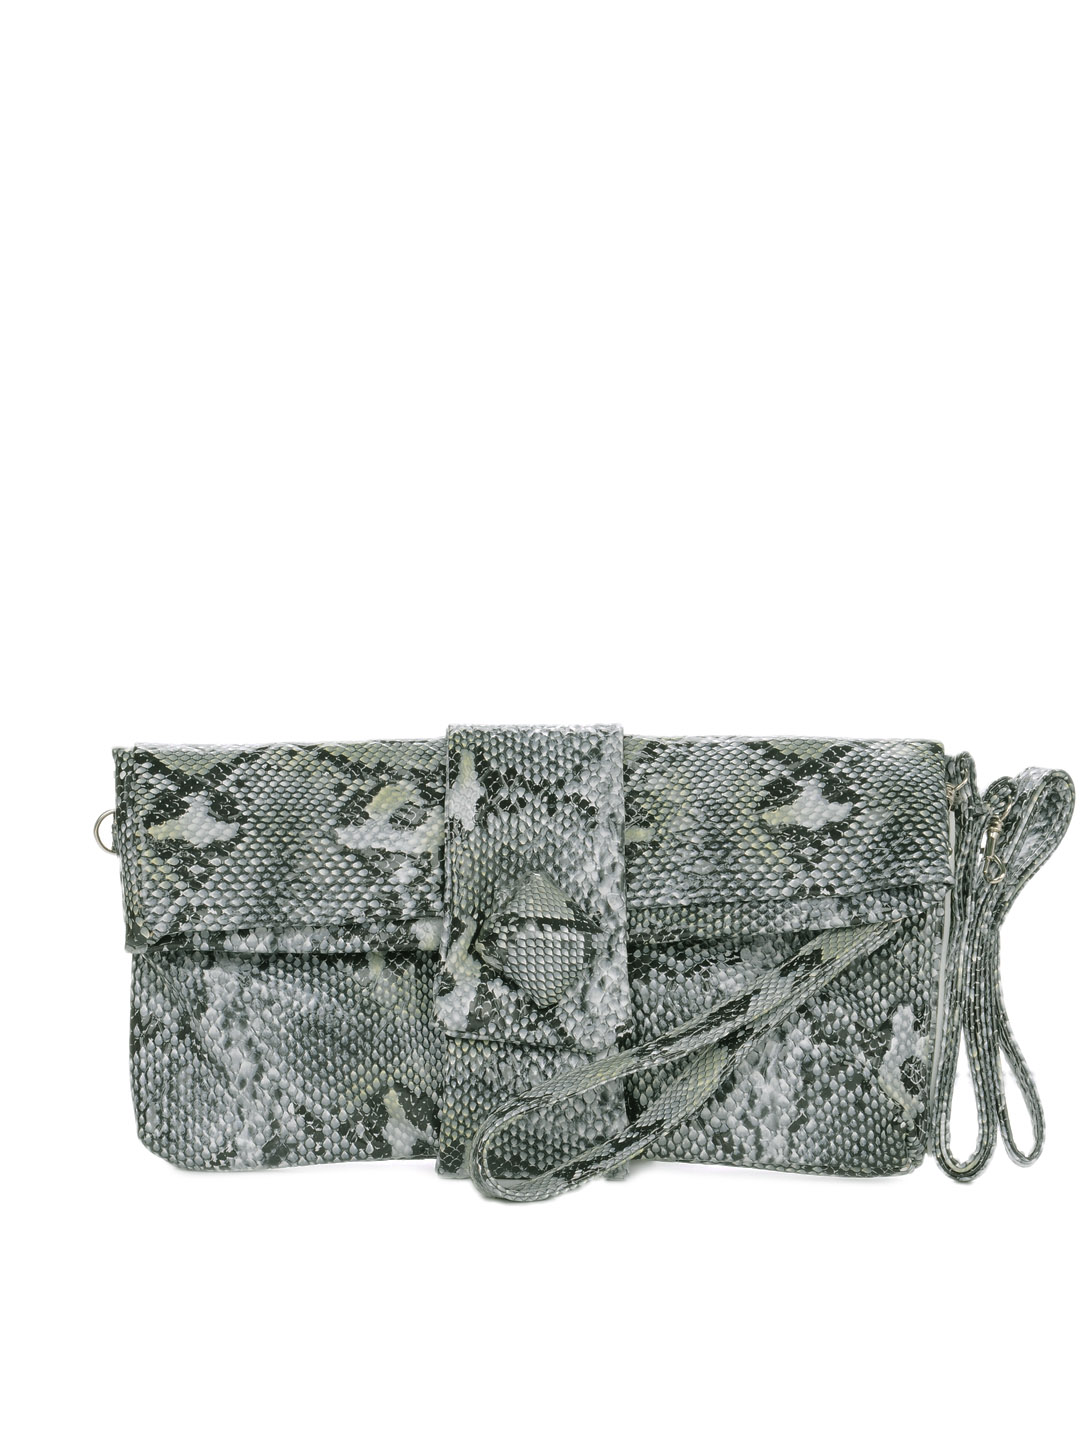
Mod'acc Women Black & Grey Clutch
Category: Accessories / Bags / Clutches
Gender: Women
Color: Grey
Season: Summer 2012
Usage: Casual